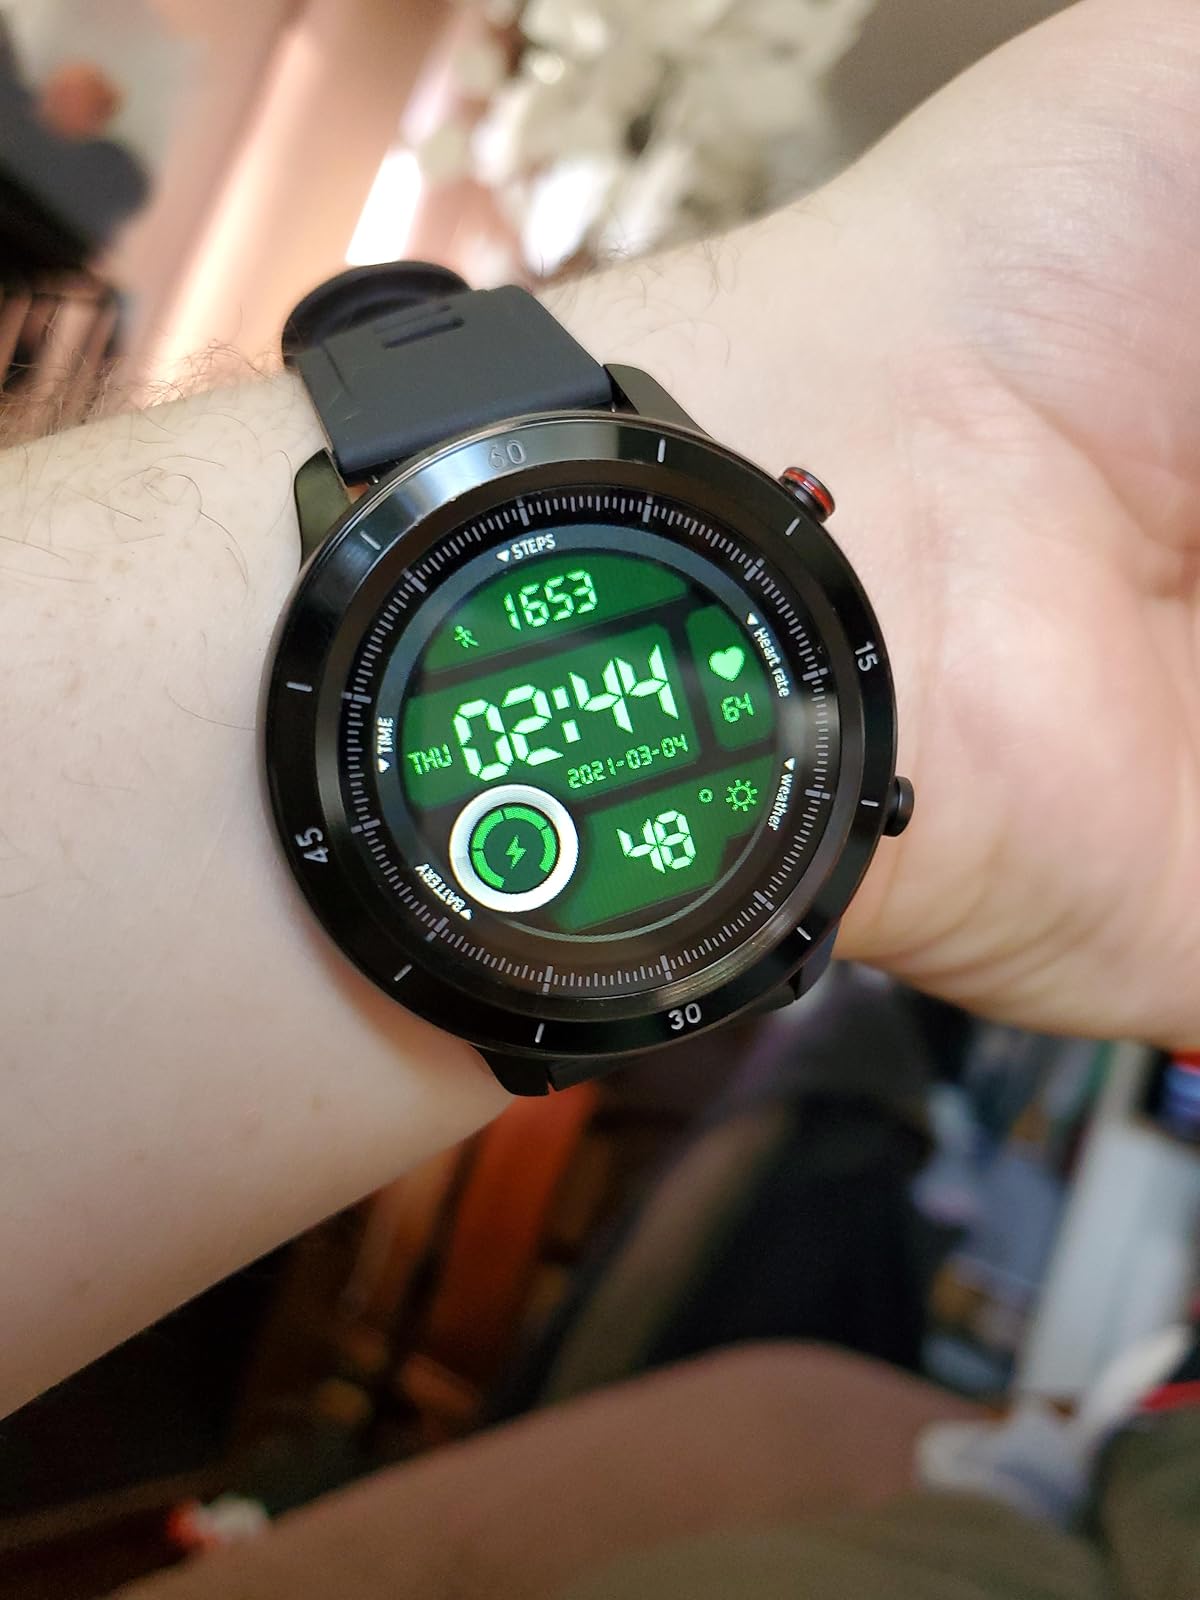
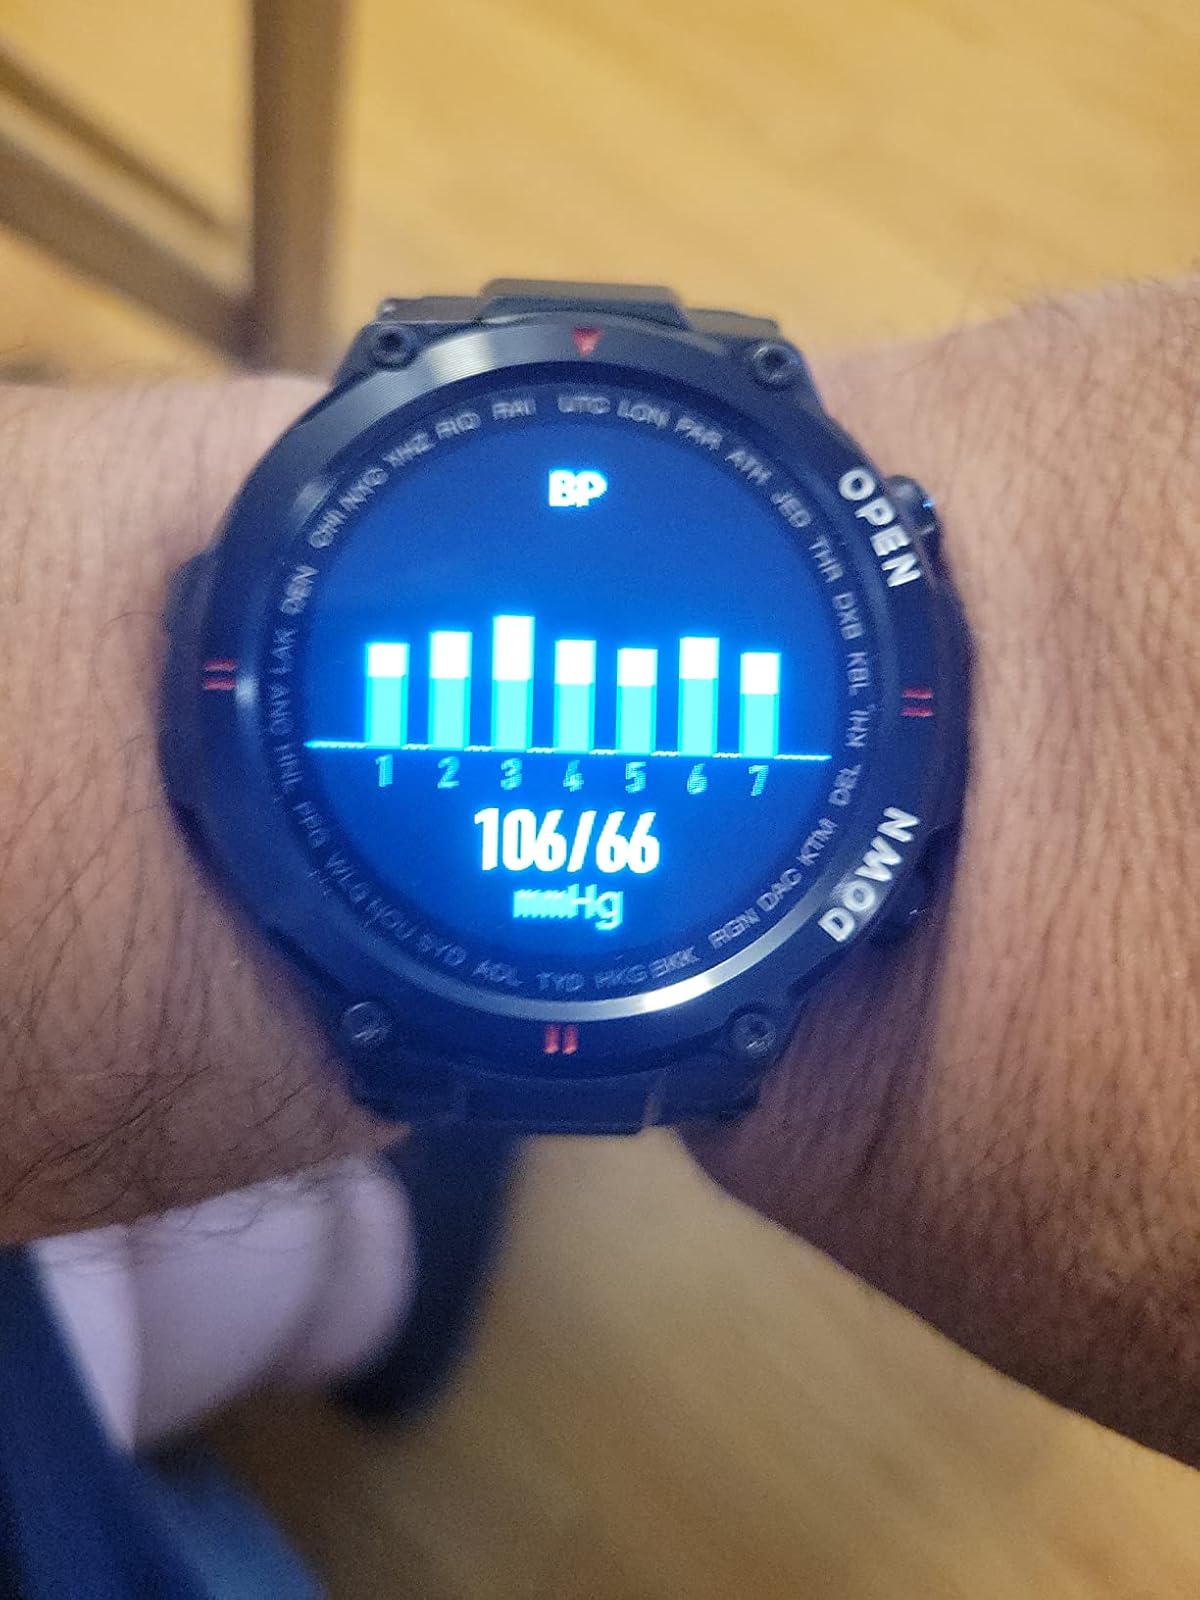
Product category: smartwatch
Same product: no